Coulvain

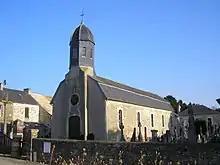
France Normandie Coulvain Eglise

Coulvain is a former commune in the Calvados department in the Normandy region in northwestern France. On 1 January 2016, it was merged into the new commune of Seulline.